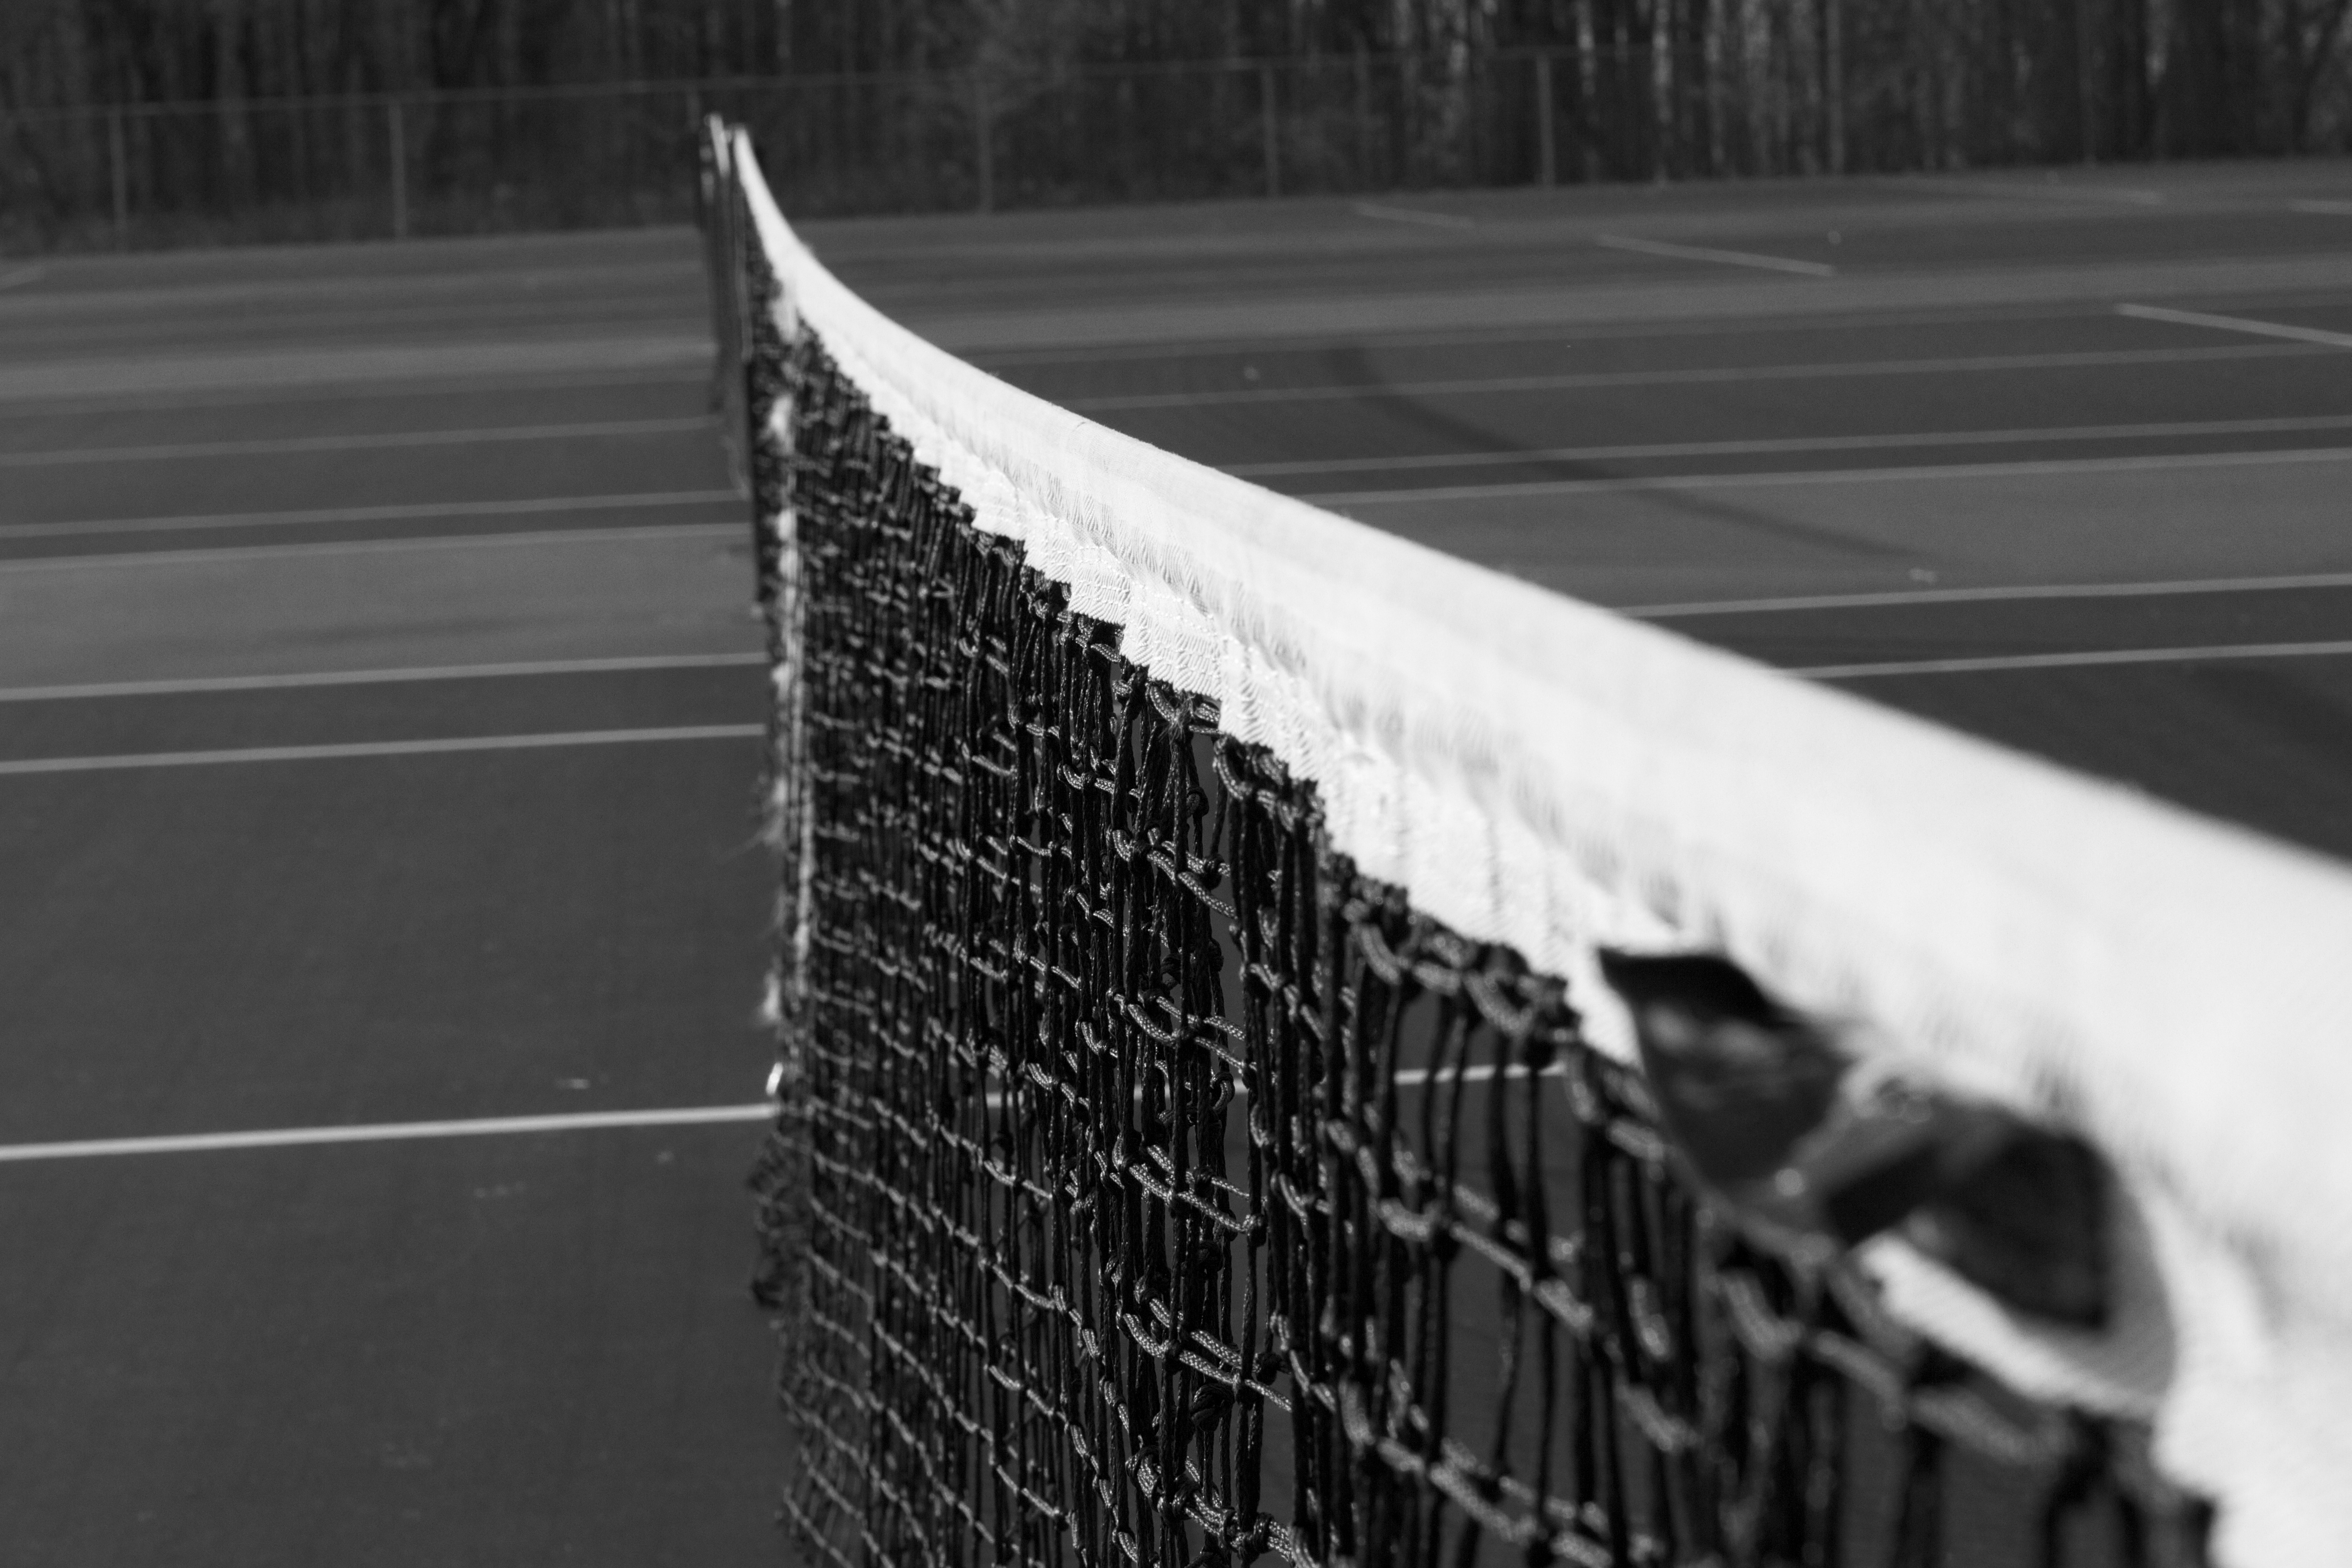
snow, light, fence, black and white, road, white, line, weather, black, monochrome, bw, tennis, shape, monochrome photography